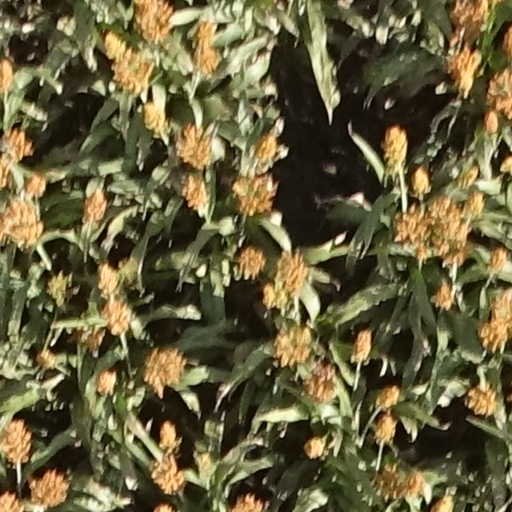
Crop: sorghum